2012 Malaysian Grand Prix

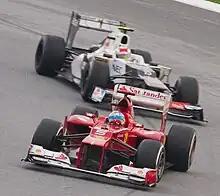
Sergio Pérez chasing down race leader Fernando Alonso.

By lap 31 heavier rain was again forecast but never eventuated. After being 7.795 seconds behind Alonso in 2nd, Pérez began to set consecutive fastest laps and was closing the gap to the leader. The forecast rain prevented most cars from changing to slicks when the track was dry. An image of Hamilton's front tyre revealed that drivers were essentially racing on slicks anyway as the intermediate tread had worn off. Daniel Ricciardo was the first to take the gamble and change to dry tyres on lap 37. The teams watched his lap times go purple (fastest for the day) for every sector on the timescreens. He set the fastest lap by some three seconds on Pérez and that initiated the change from wet to dry tyres for everyone else. By lap 39, Pérez had excellent pace and cut the gap to Alonso back down to 1.339 seconds. Between laps 39 and 42 there was yet another round of pit stops, this time onto slick tyres. Alonso pitted on lap 40 while Pérez waited until the next lap. In that time Pérez, who prior to the pitstop had been within two seconds, now dropped to 7.180 seconds off Alonso. After the change to slicks, Pérez on the prime tyre, again consistently cut down on Alonso's (medium tyre) lead to within half a second. Controversially on lap 50, Pérez was told on the radio "be careful, we need this position" referring to the 18 points on offer for 2nd place. On the same lap Pérez took too much curb on turn 14 and had a slight off. This cost him at least five seconds and ensured he remain in 2nd position. Commentators questioned whether Sauber - whose engine is supplied by Ferrari - gave a coded message to Pérez asking him to allow the engine supplier to take victory. Sauber denied this emphatically after the race. Late in the race, Vettel received a puncture against the front wing of Narain Karthikeyan, and he pitted from 4th place, finishing 11th; Karthikeyan was given a 20-second post-race penalty for his part in the collision. Pastor Maldonado, who was running 10th, was forced to retire on the penultimate lap when his engine gave way, allowing Michael Schumacher his first points of the season.